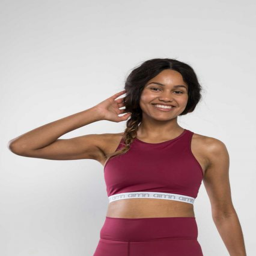
padded crop top in burgundy , with a branded elastic waistband for added support .